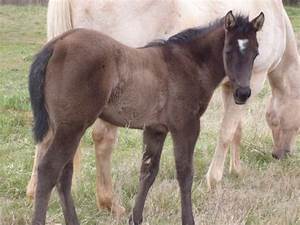
Label: horse